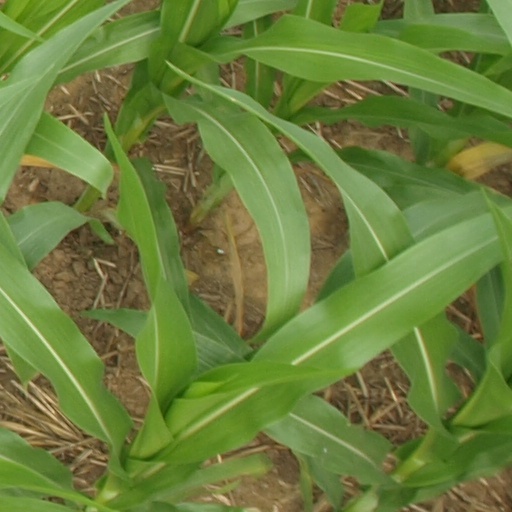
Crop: maize; corn